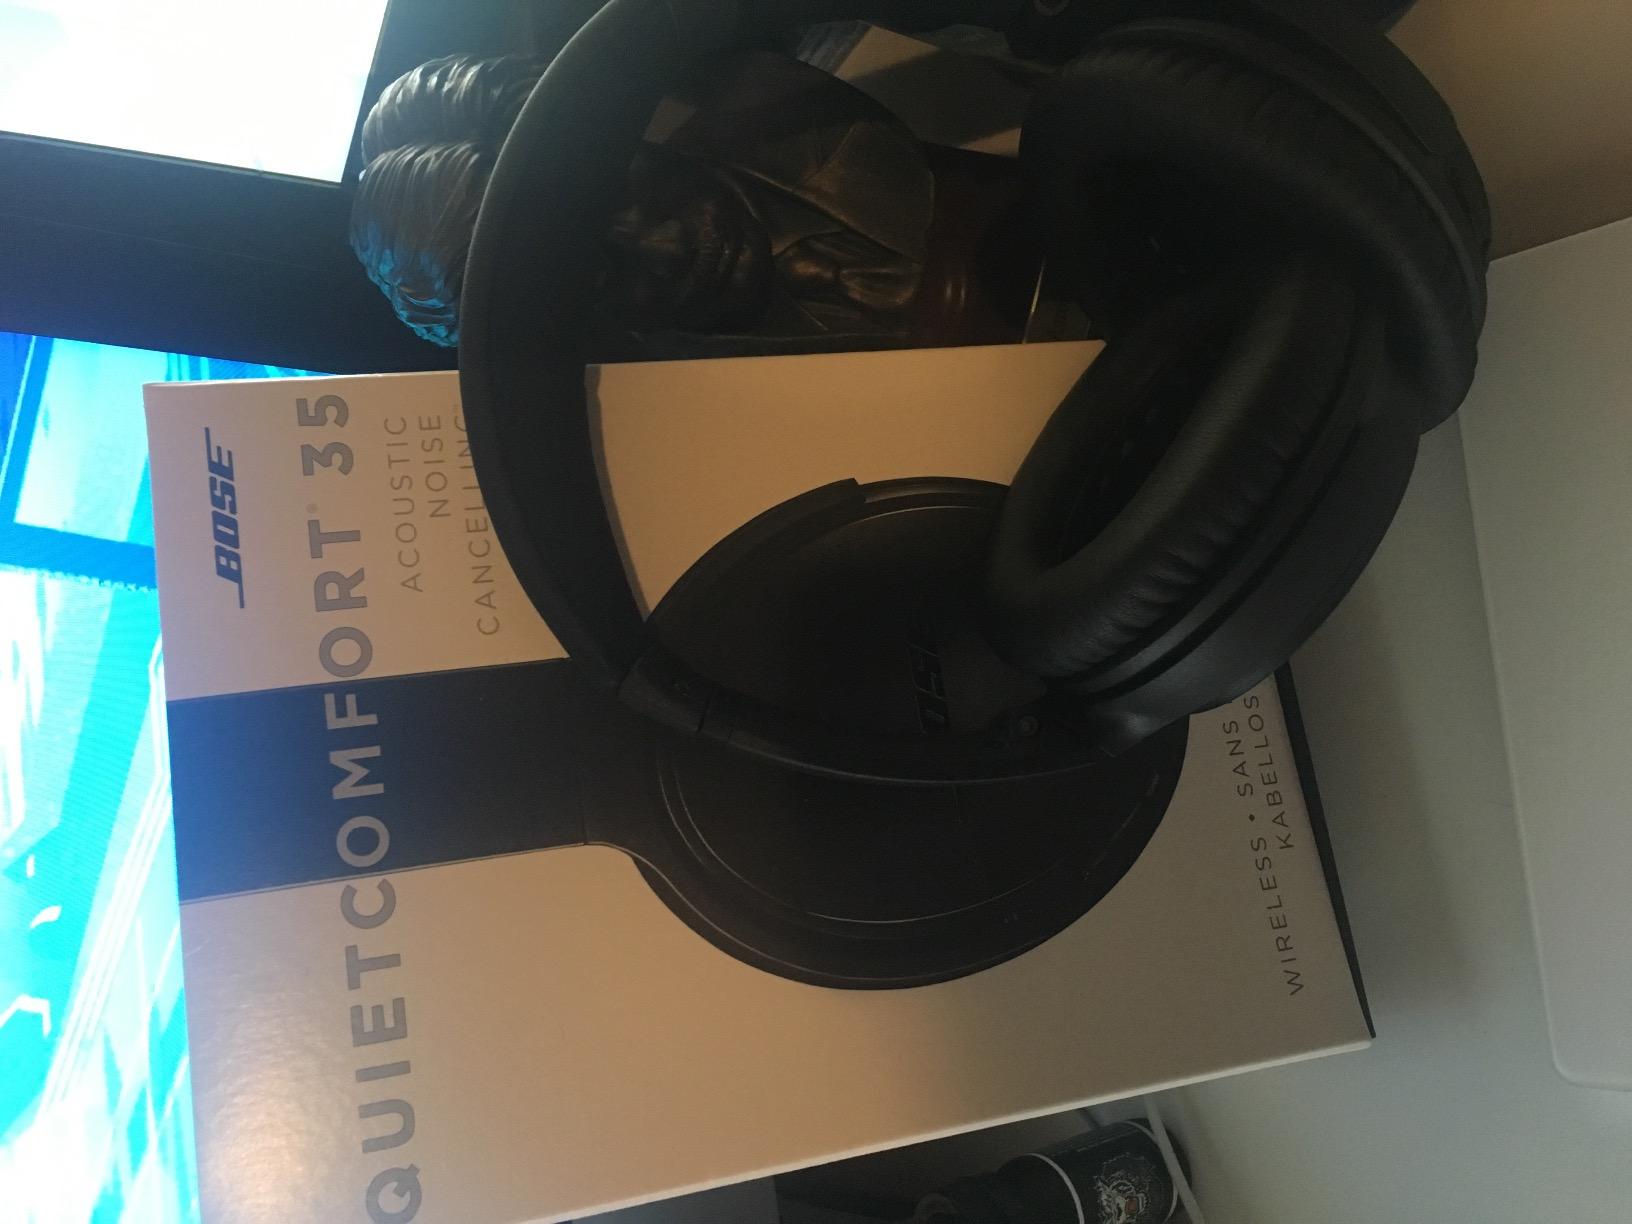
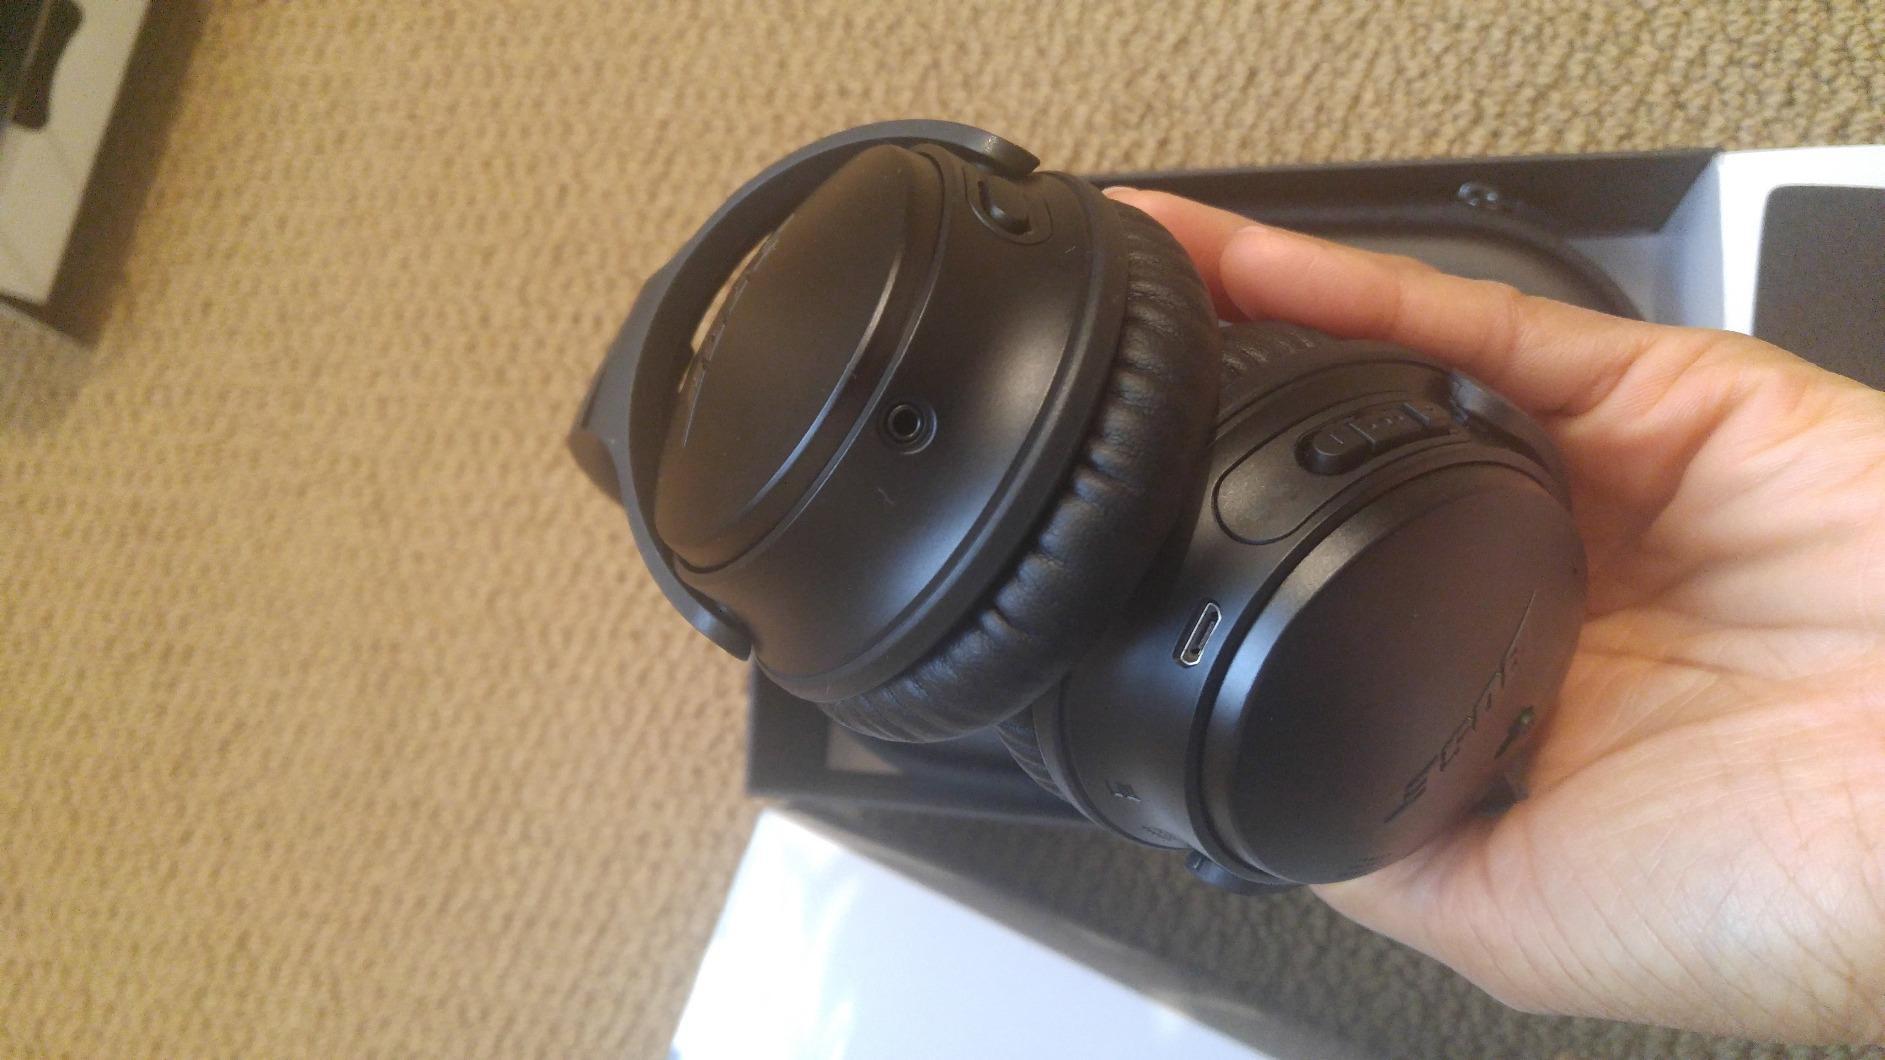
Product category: headphones
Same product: yes